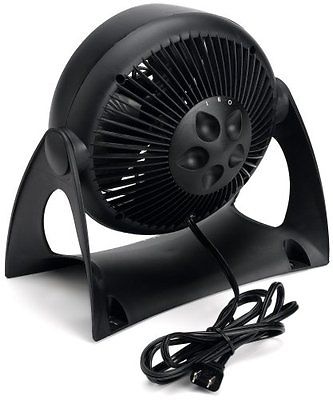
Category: fan